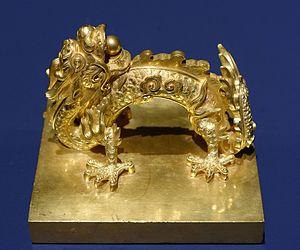
Sceau de l'empereur Gia Long à la poignée en forme de dragon.